Chahamanas of Shakambhari

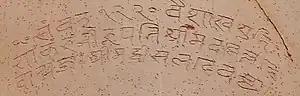
Visaladeva inscription on the Delhi-Topra pillar, 12th century.

The term Sapadalaksha (literally "one and a quarter lakhs" or 125,000) refers to the large number of villages in the area. It became prominent during the Chahamana reign. It appears that the term originally referred to the area around modern Nagaur near Bikaner. This area was known as "Savalak" (vernacular form of Sapadalaksha) in as late as 20th century. The early Chahamana king Samantaraja was based in Ahichchhatrapura, which can be identified with modern Nagaur. The ancient name of Nagaur was Nagapura, which means "the city of the serpent". Ahichchhatrapura has a similar meaning: "the city whose "chhatra" or protector is serpent".